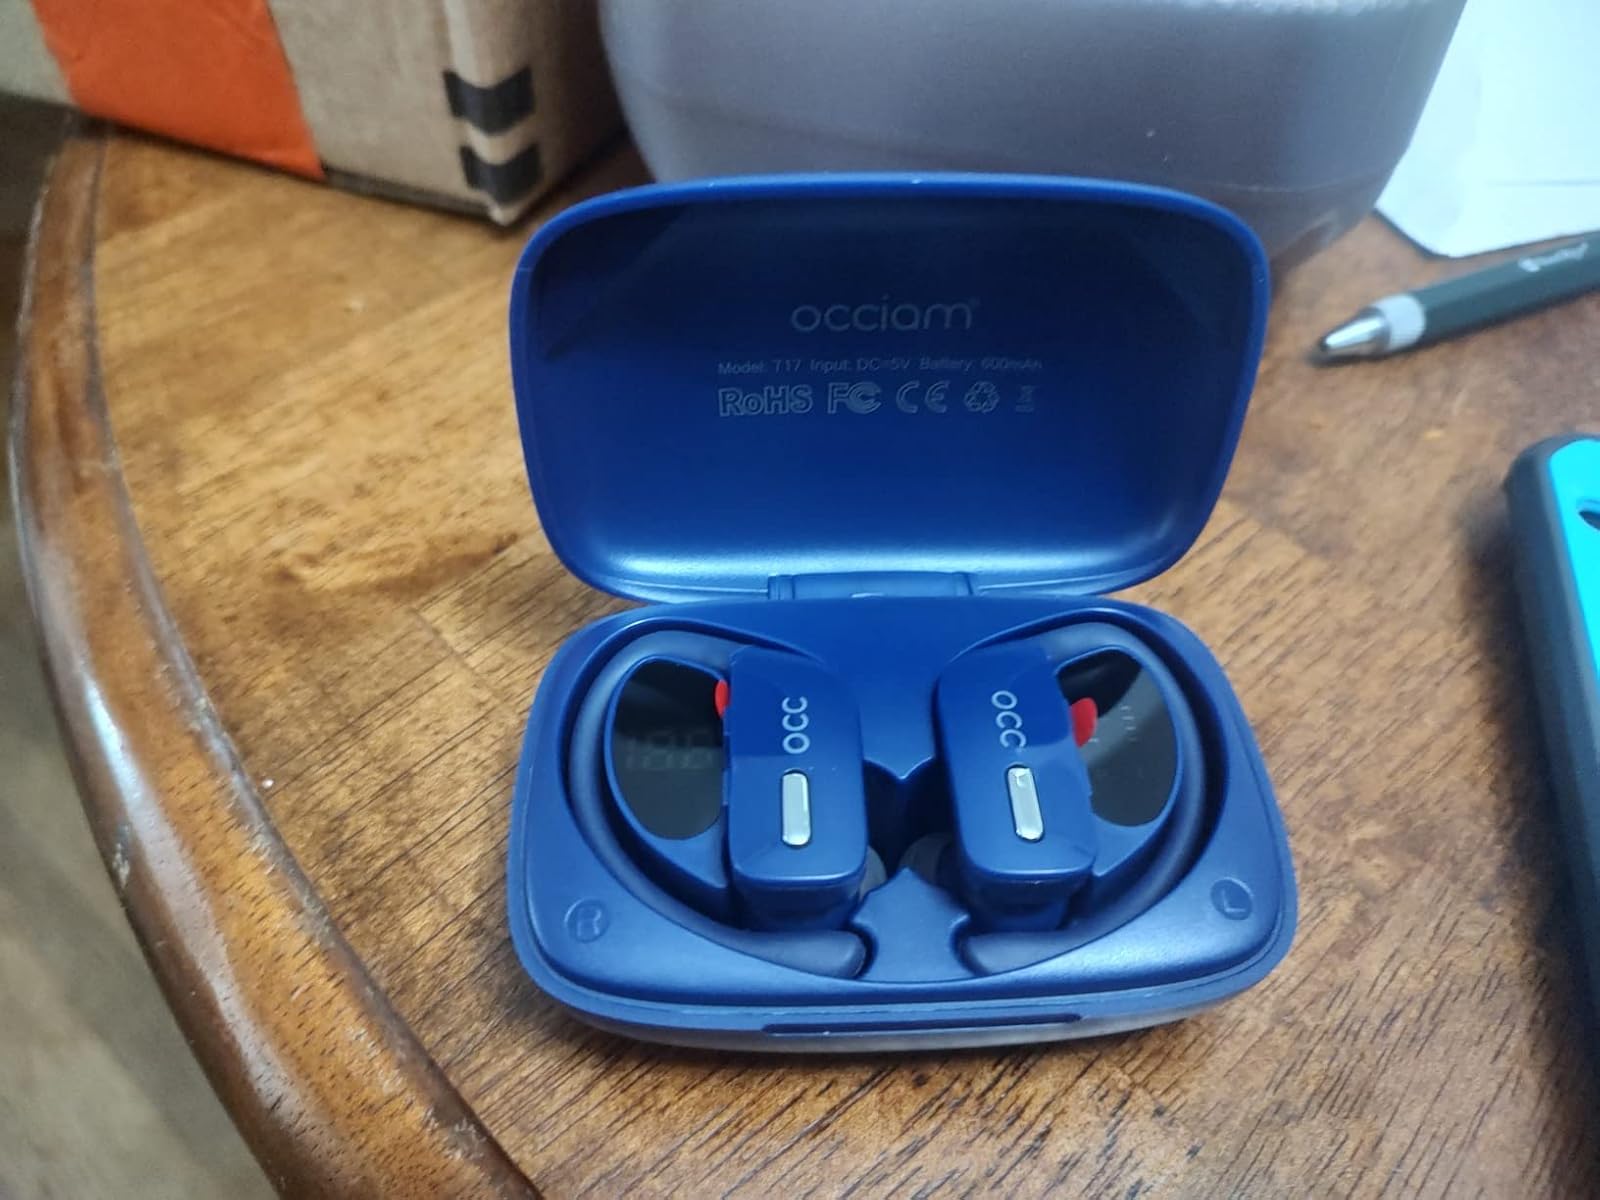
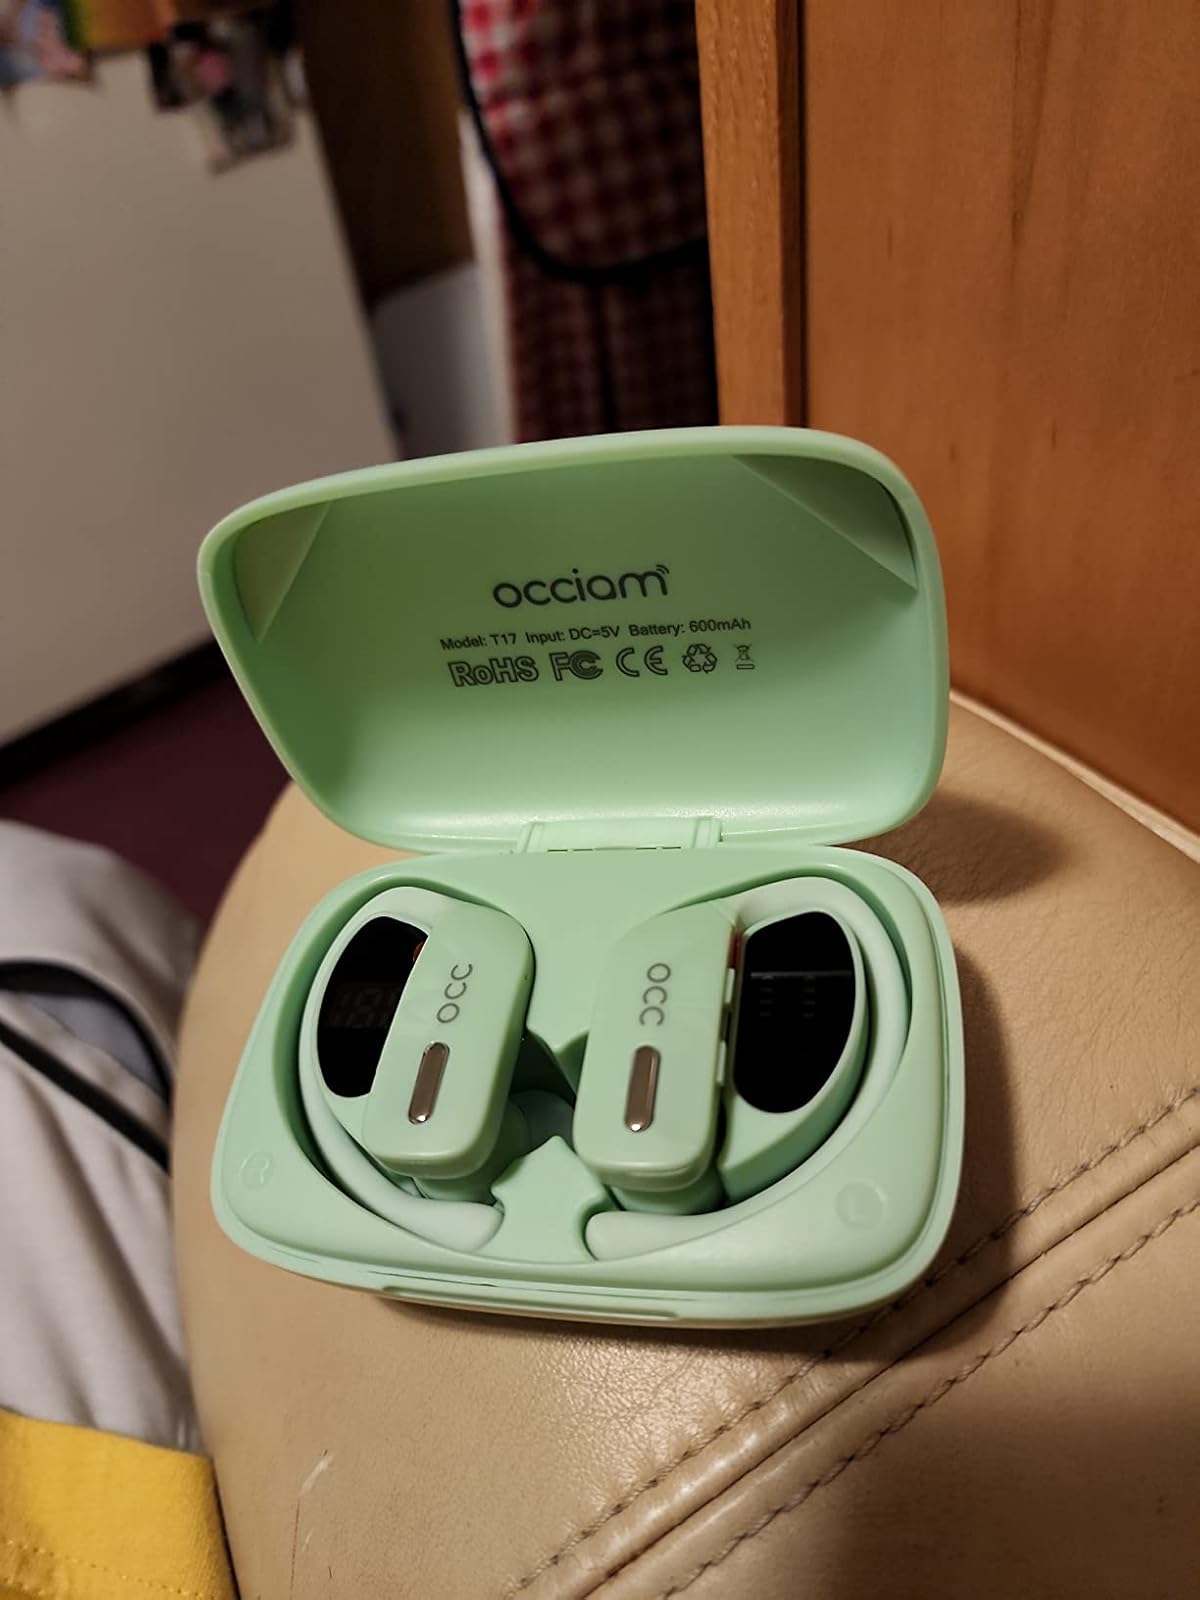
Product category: earbuds
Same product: no